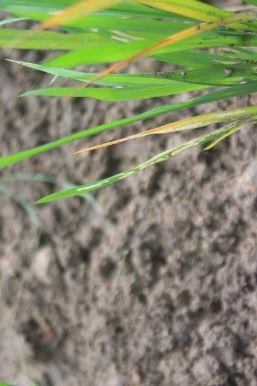
Disease: Tungro